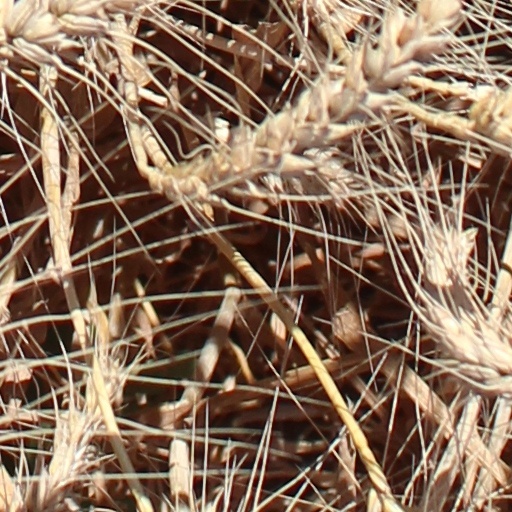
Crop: wheat